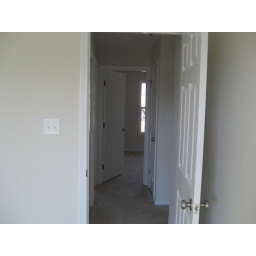
the office lookin into the master bed prior to move in